Gilles Beaudoin

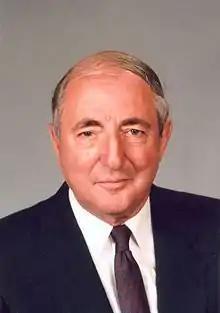
Gilles Beaudoin in 1990

Gilles Beaudoin (October 12, 1919 – August 22, 2007) was a Canadian politician who served as the mayor of Trois-Rivières from 1970 to 1990.